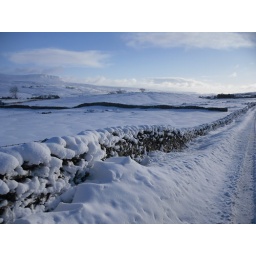
Snow piled high next to the dry stone walls in the dales.